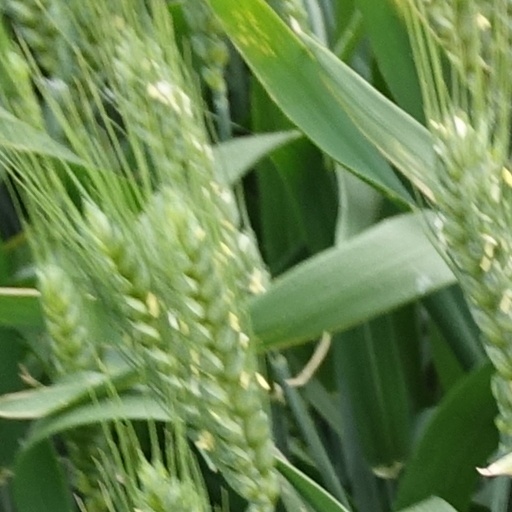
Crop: wheat